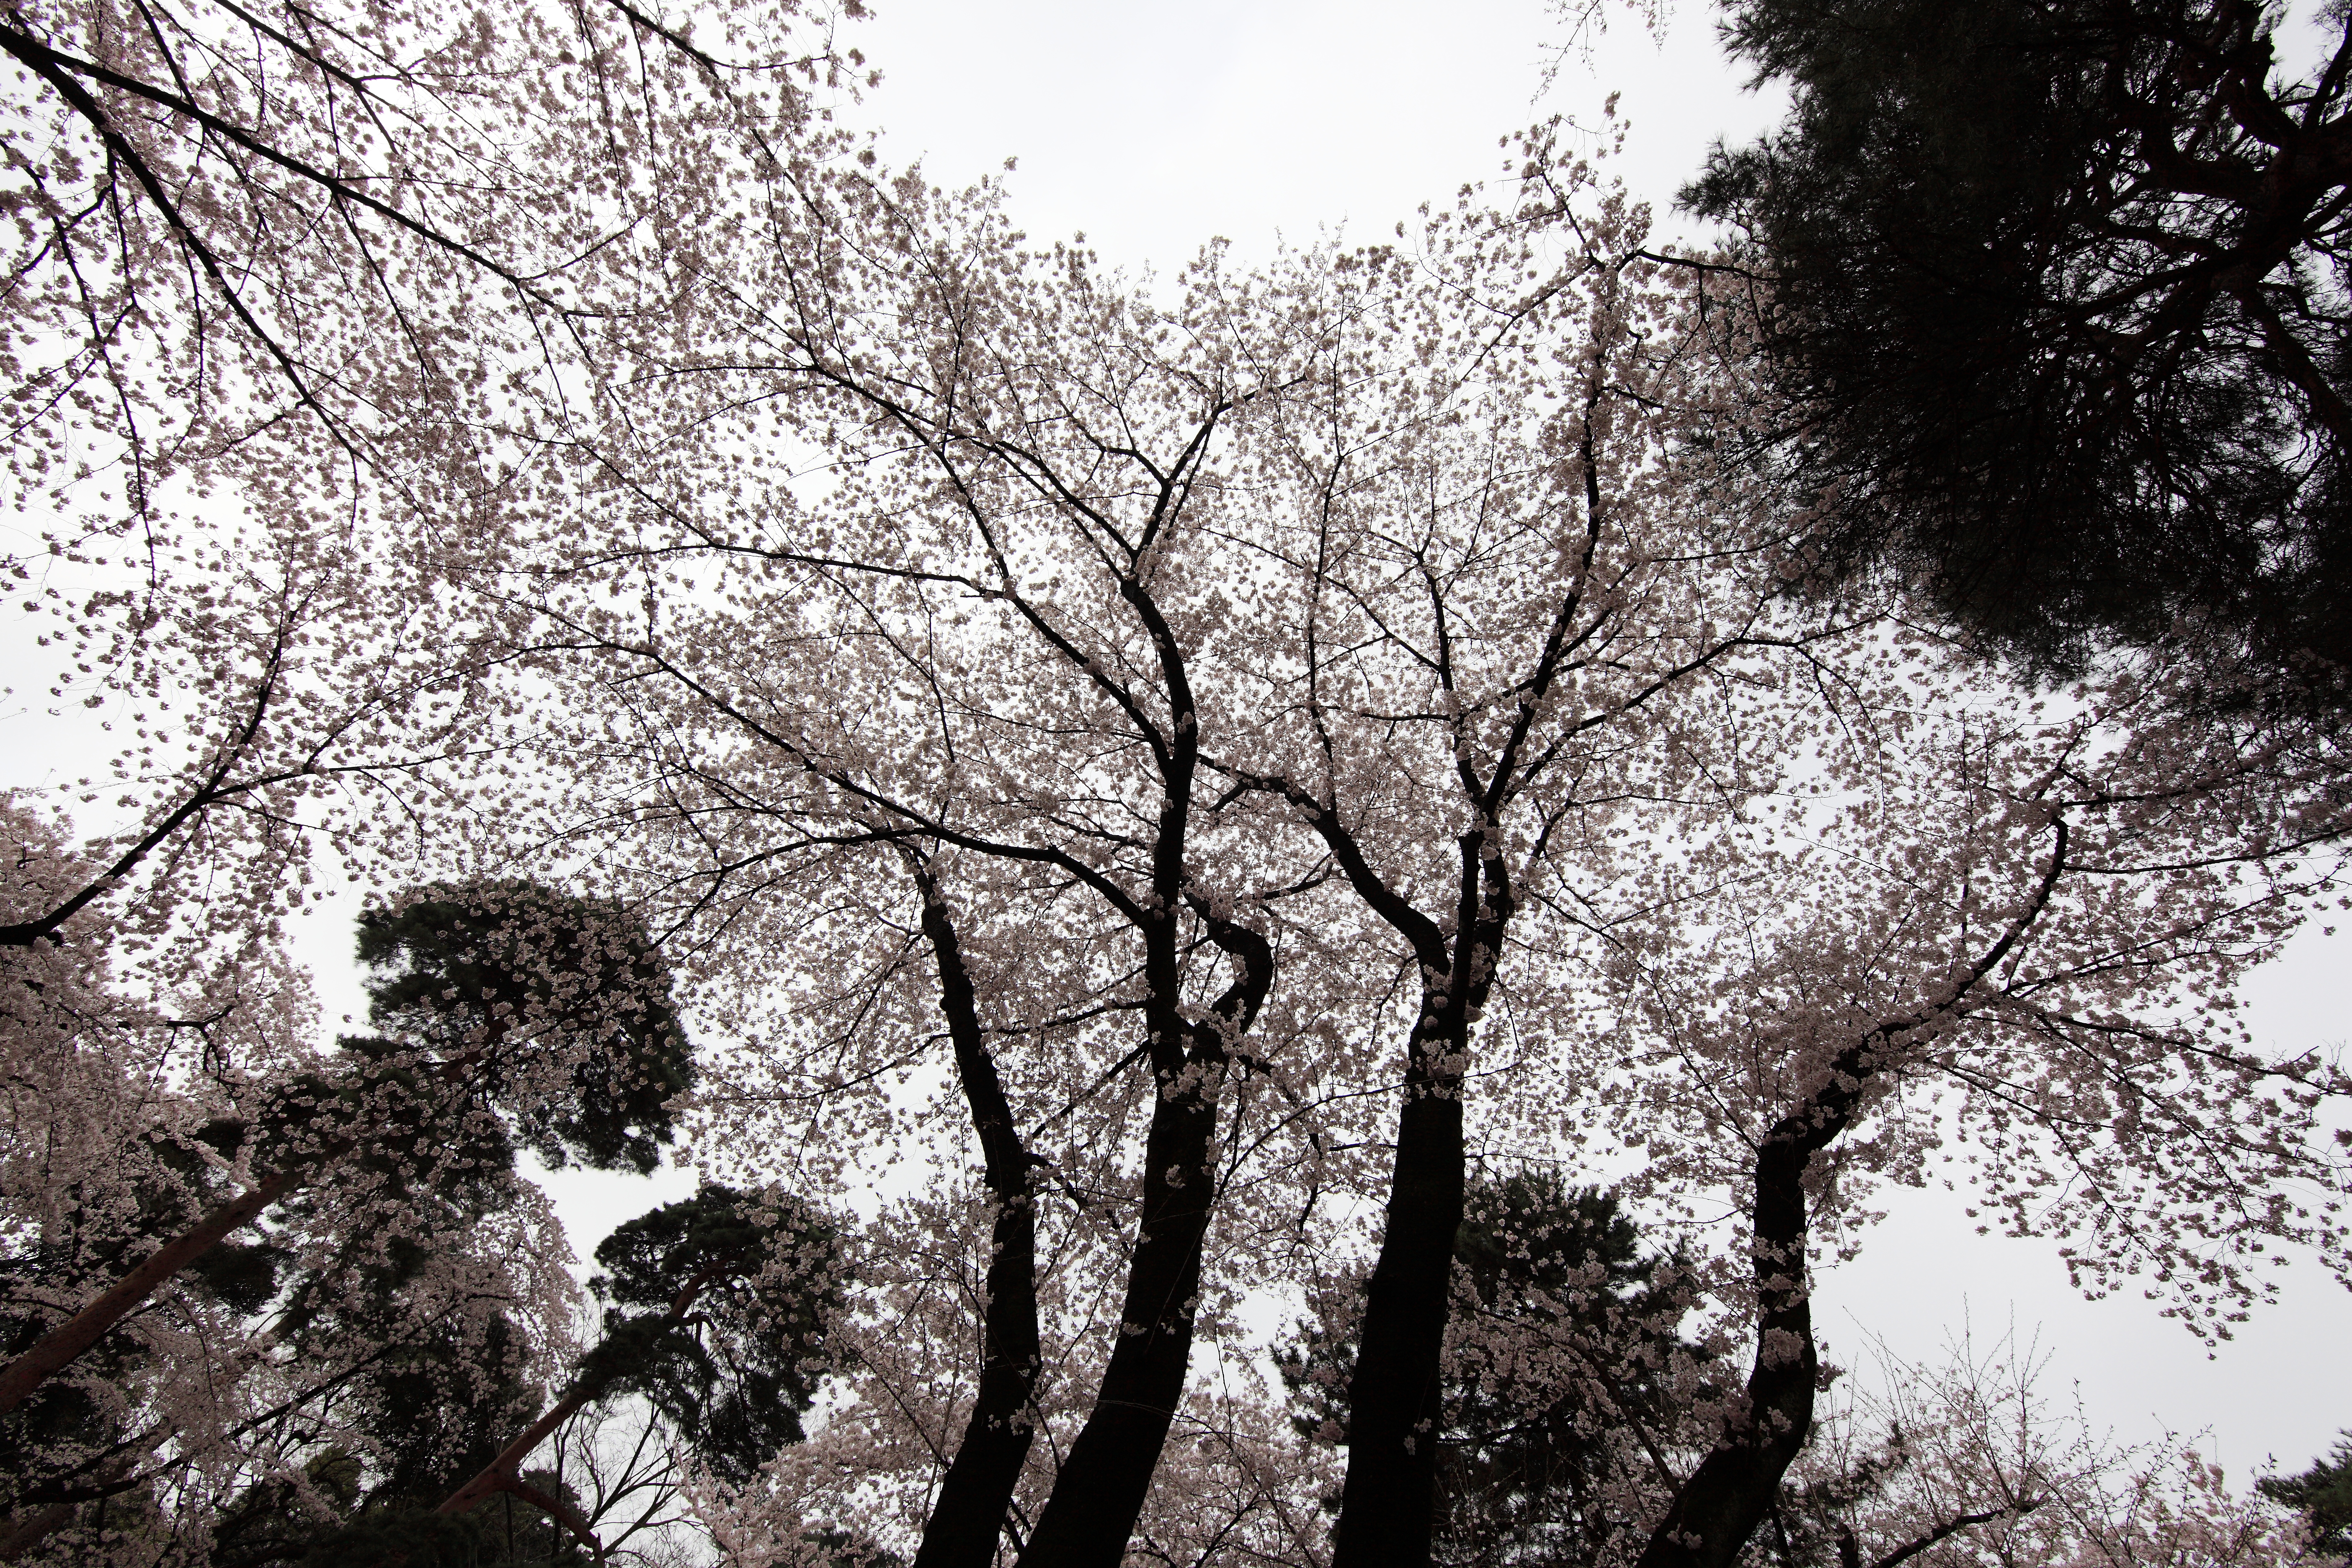
tree, branch, blossom, winter, black and white, plant, flower, spring, high, monochrome, season, cherry blossom, cool image, blossoms, 5d, sakura, hires, markii, cherry, hi, res, resolution, monochrome photography, woody plant